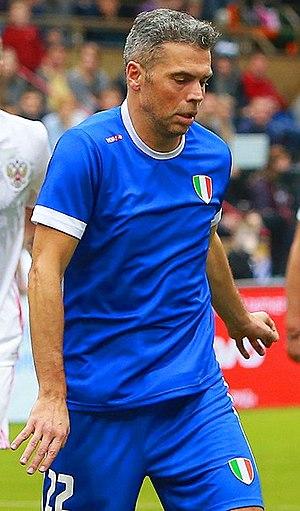
Max Tonetto est un footballeur italien, qui évoluait au poste de latéral ou milieu gauche. Il compte une sélection en équipe d'Italie.